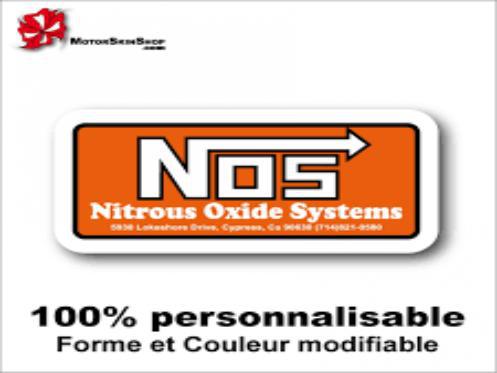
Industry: Others